See-through clothing

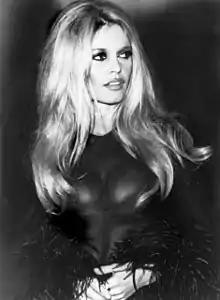
French actress Brigitte Bardot wearing a transparent top at a cocktail party in 1968

See-through and transparent clothing became very fashionable in the latter part of the 1960s. In 1967, Missoni presented a show at the in Florence, where Rosita Missoni noticed the models' bras showed through their knit dresses and requested they remove them. However, under the catwalk lights, the garments became unexpectedly transparent, revealing nude breasts beneath. The see-through look was subsequently presented by Yves Saint Laurent the following year, and in London, Ossie Clark presented sheer chiffon dresses intended to be worn without underwear. The trend led to jewellery designers such as Daniel Stoenescu at Cadoro creating "body jewellery" to be worn with sheer blouses and low-cut dresses. Stoenescu designed metal filigree "breastplates" inspired by a statue of Venus found at Pompeii, which functioned like a brassiere and were designed to be visible through the transparent shirts while preserving the wearer's modesty.